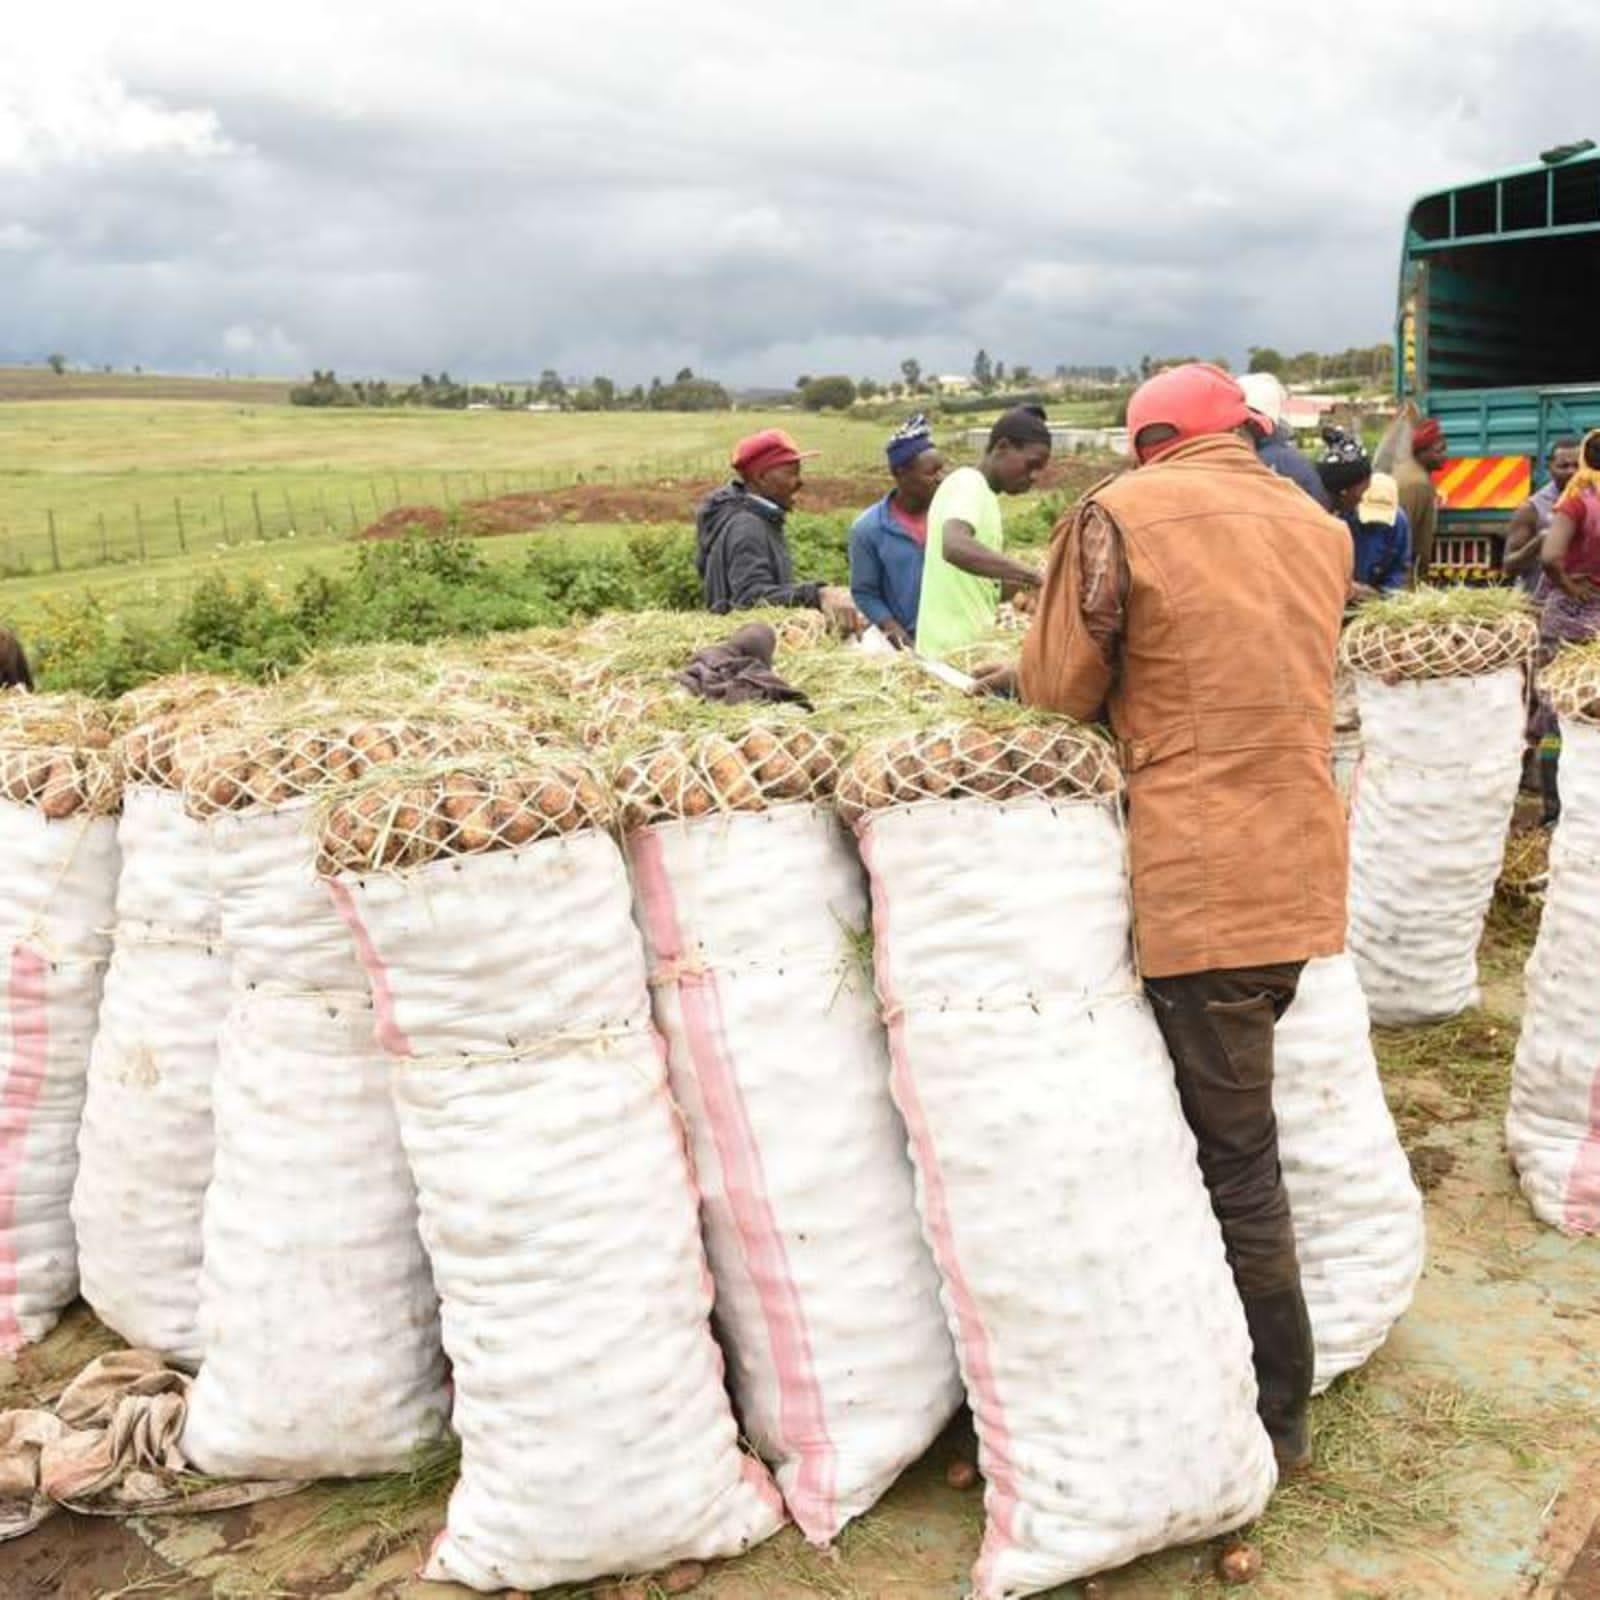
Kundi la wakulima mbalimbali waliotoka kuvuna viazi  mbalimbali na kuvifungasha katika viroba vikubwa ili kuweza kuvipaki katika gari na kupeleka sokoni. Viazi ni zao la biashara linalotumiwa na wakulima kwa ajili ya kujipatia kipato.